Sport in Israel

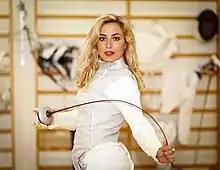
Delila Hatuel

In Israel, boxing is not just a sport but an educational vehicle for helping young people overcome prejudices. The Israel Boxing Association (IBA) operates certified gyms in cities throughout the country, with 1,800 active members from Arab villages and Ethiopian and Russian immigrant population centers. Boxers as young as 11 train and participate in matches organized by the association. Israeli Yuri Foreman is a former World Boxing Association super welterweight champion. Roman Greenberg is currently International Boxing Organization's (IBO's) Intercontinental heavyweight champion. Hagar Finer is the WIBF champion bantamweight.